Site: brandenburg
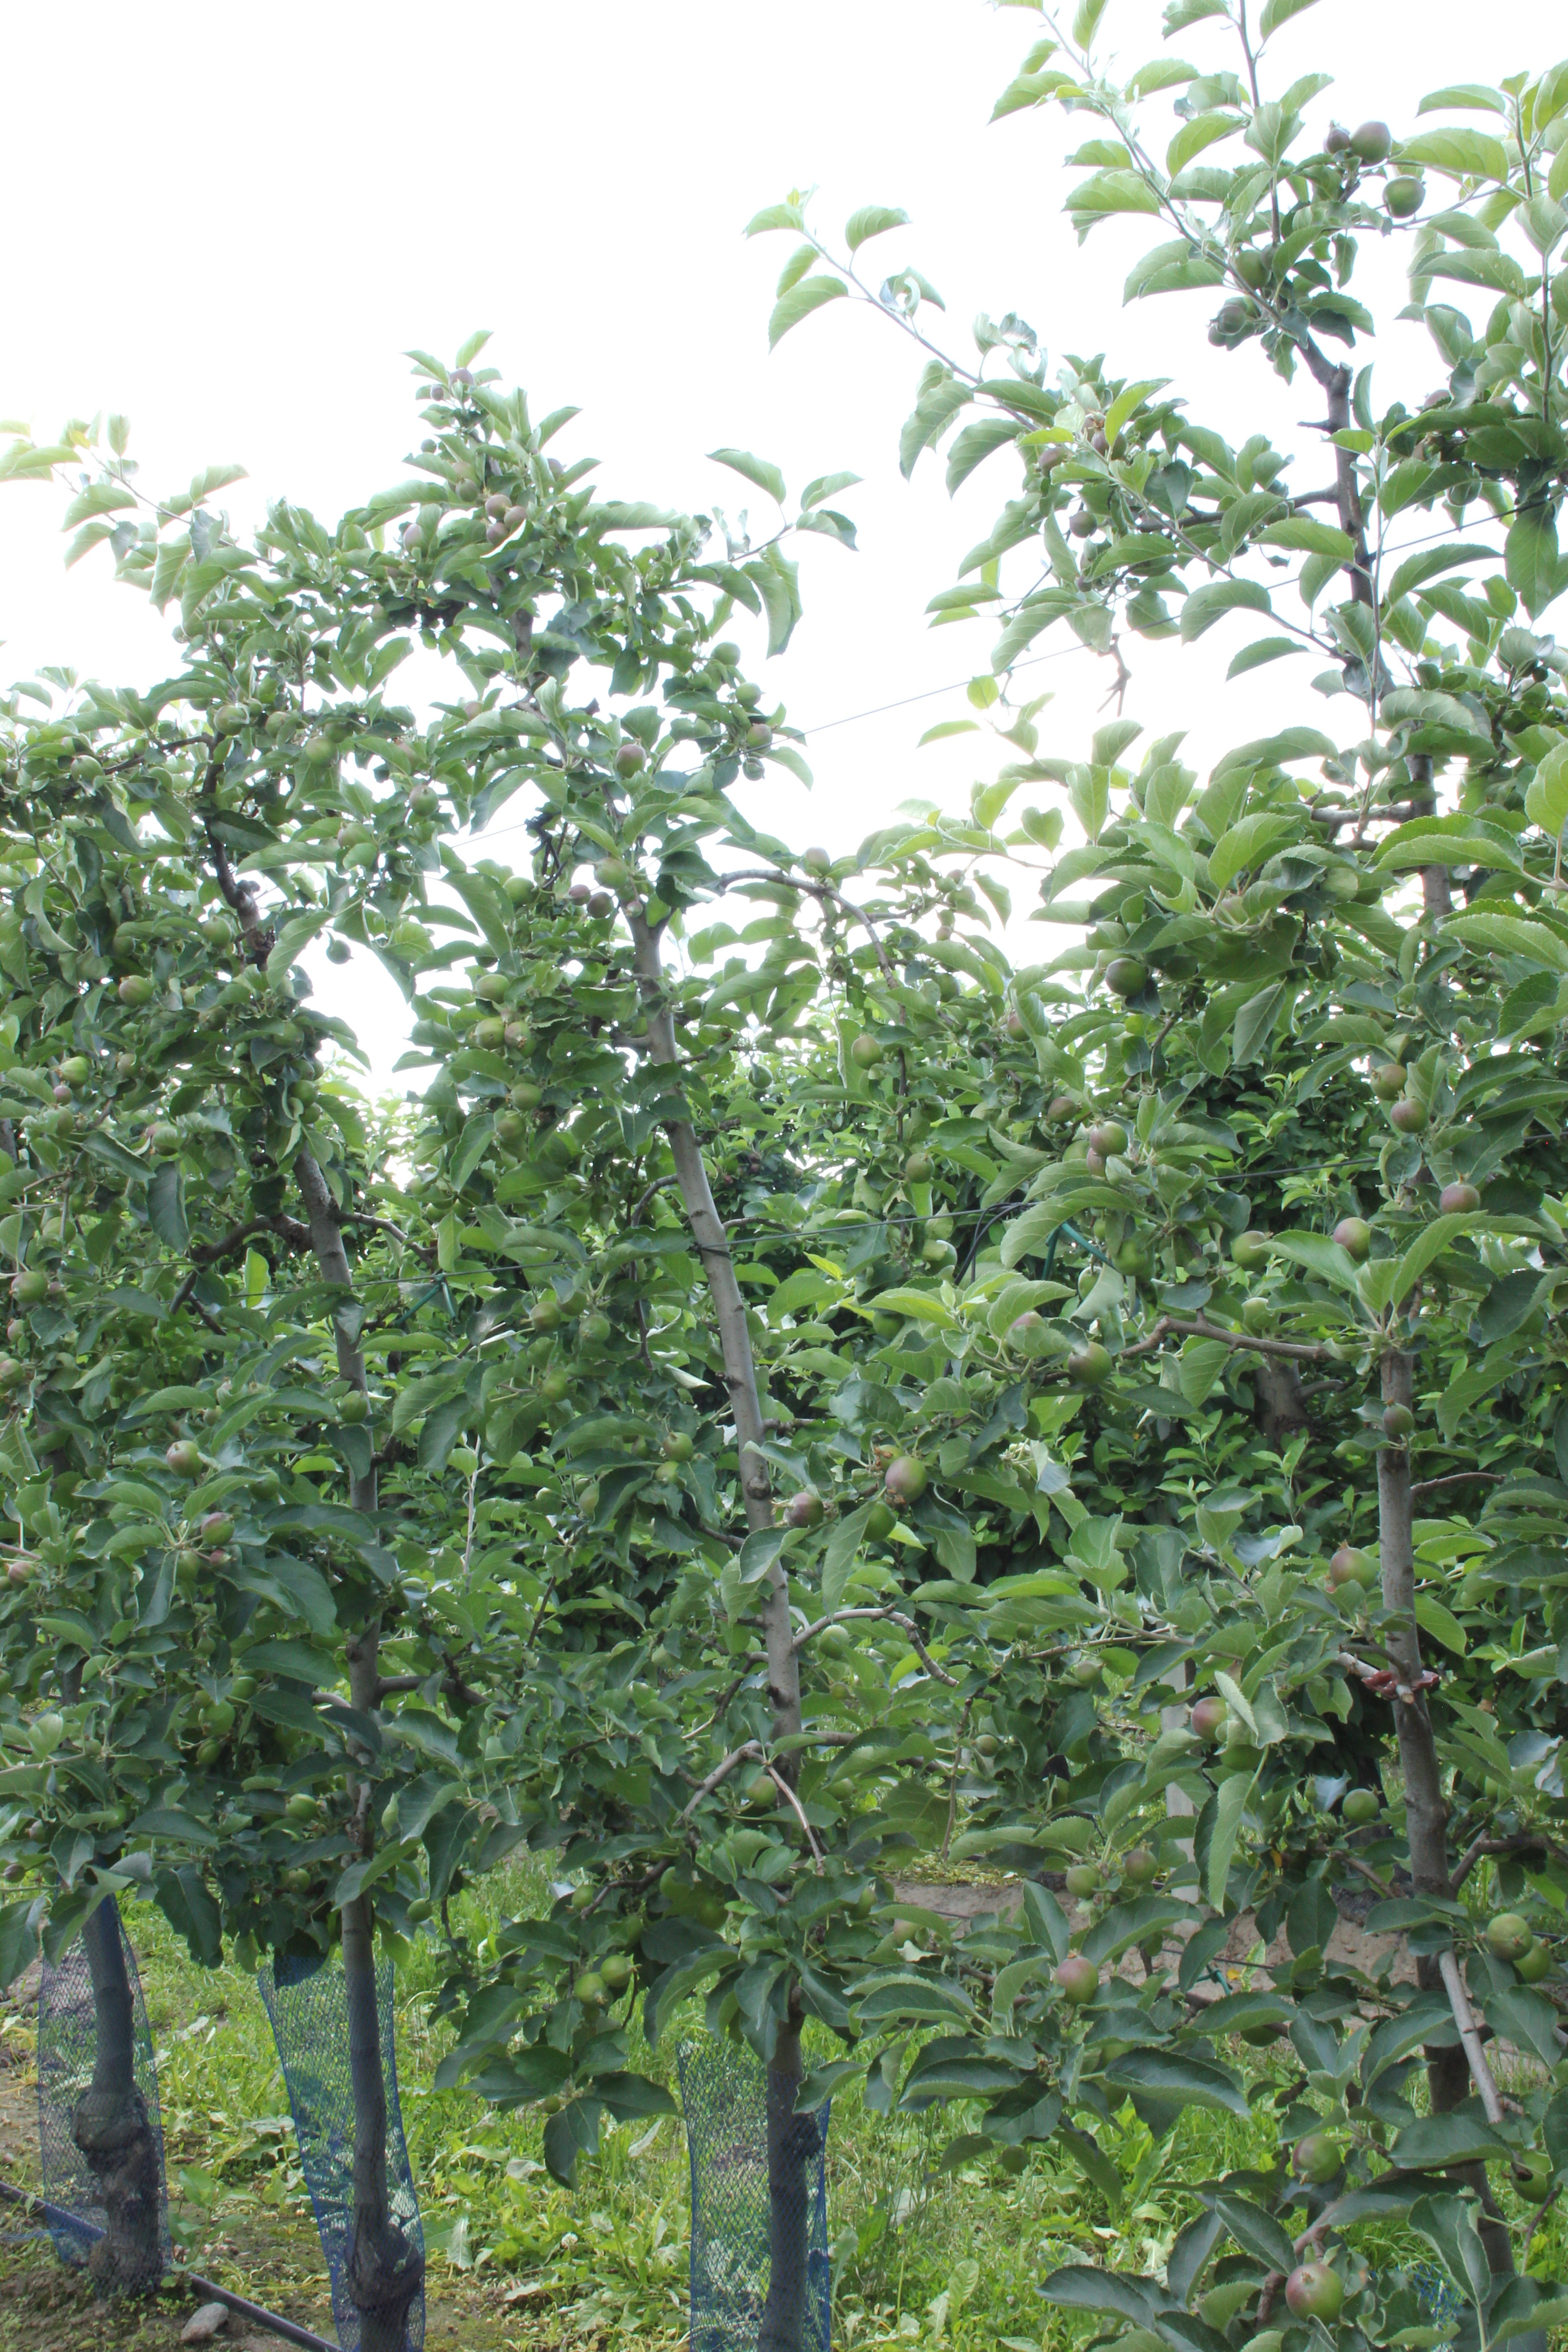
Growth stage (BBCH 73): Development of fruit